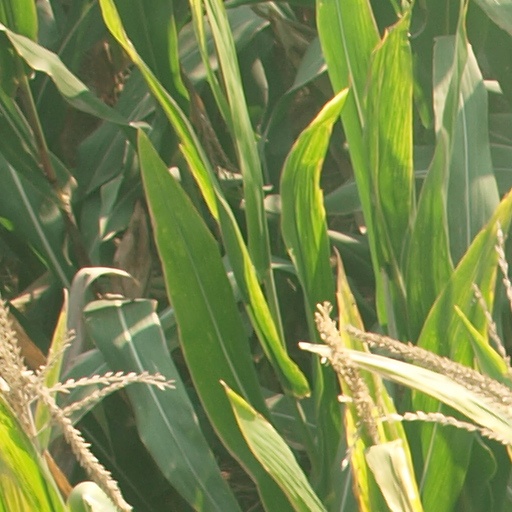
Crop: maize; corn